Restoration literature

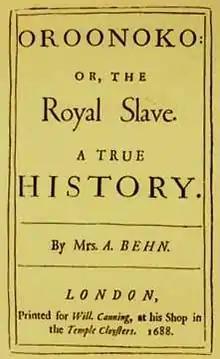
First edition of Aphra Behn's "Oroonoko", 1688

Aphra Behn modelled the rake Willmore in her play "The Rover" on Rochester; and while she was best known publicly for her drama (in the 1670s, only Dryden's plays were staged more often than hers), Behn wrote a great deal of poetry that would be the basis of her later reputation. Edward Bysshe would include numerous quotations from her verse in his "Art of English Poetry" (1702). While her poetry was occasionally sexually frank, it was never as graphic or intentionally lurid and titillating as Rochester's. Rather, her poetry was, like the court's ethos, playful and honest about sexual desire. One of the most remarkable aspects of Behn's success in court poetry, however, is that Behn was herself a commoner. She had no more relation to peers than Dryden, and possibly quite a bit less. As a woman, a commoner, and Kentish, she is remarkable for her success in moving in the same circles as the King himself. As Janet Todd and others have shown, she was likely a spy for the Royalist side during the Interregnum. She was certainly a spy for Charles II in the Second Anglo-Dutch War, but found her services unrewarded (in fact, she may have spent time in debtor's prison) and turned to writing to support herself. Her ability to write poetry that stands among the best of the age gives some lie to the notion that the Restoration was an age of female illiteracy and verse composed and read only by peers.